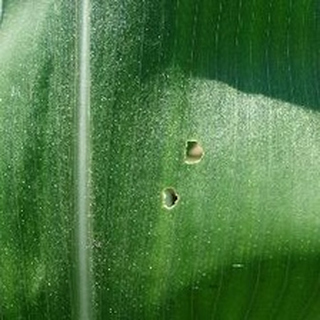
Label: healthy_corn